Sam Banks

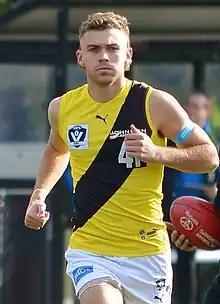
Banks with Richmond's VFL team in July 2022

Samuel Banks (born 2 April 2003) is a professional Australian rules footballer playing for the Richmond Football Club in the Australian Football League (AFL). Banks was drafted by Richmond with the 29th pick in the 2021 AFL Draft, and made his AFL debut in round 17 of the 2023 season.